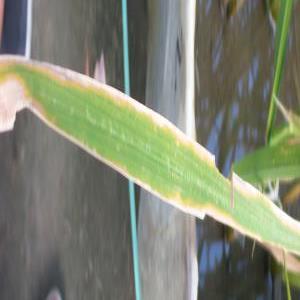
Disease: Bacterialblight